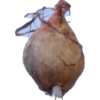
Label: onion